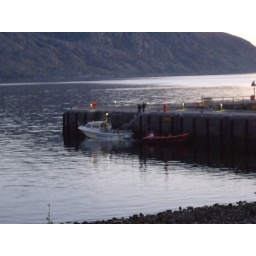
We were late leaving the The Old Forge after dinner, our boat is the white one by the dock